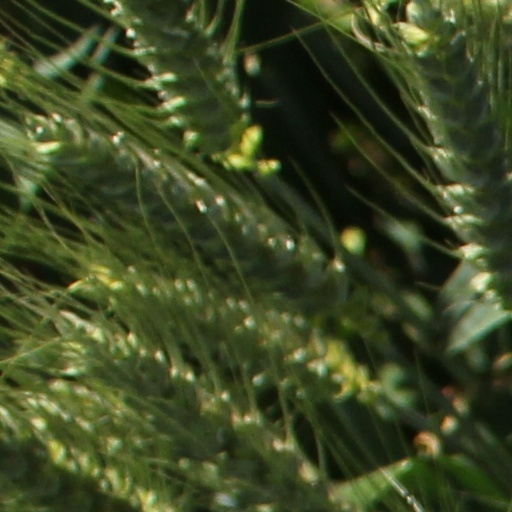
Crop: wheat